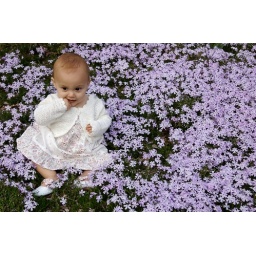
pretty girl in the pretty flowers